Come Organisation

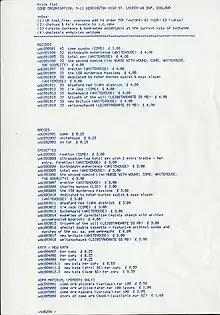
Come Org 1982 pricelist

Come Organisation was a record label started by William Bennett in 1979 as a way to release albums by his own band, Come, when he was unable to find a label willing to release them. It released the work of Bennett's subsequent band, Whitehouse.